Jack Stapleton and Laurie Montgomery series

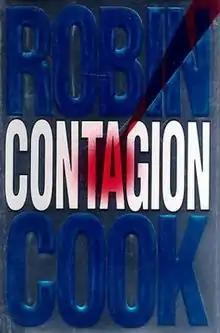
Cover of the 1995 novel "Contagion"

The Jack Stapleton and Laurie Montgomery series is an ongoing series of New York Times Bestselling medical thrillers by Robin Cook that follows pathologist Jack Stapleton and his co-worker (and later wife) Laurie Montgomery as they attempt to solve the various mysteries that come across their path.